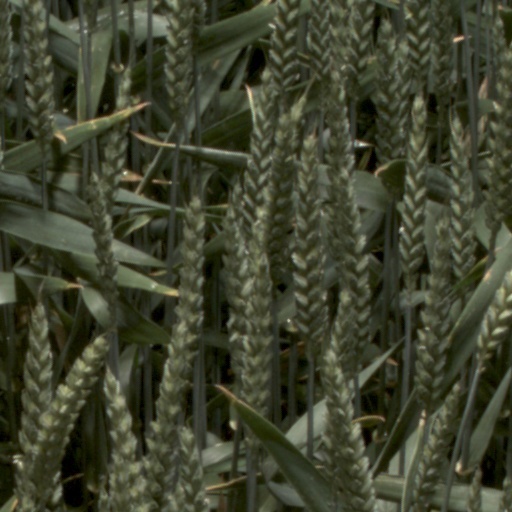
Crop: wheat